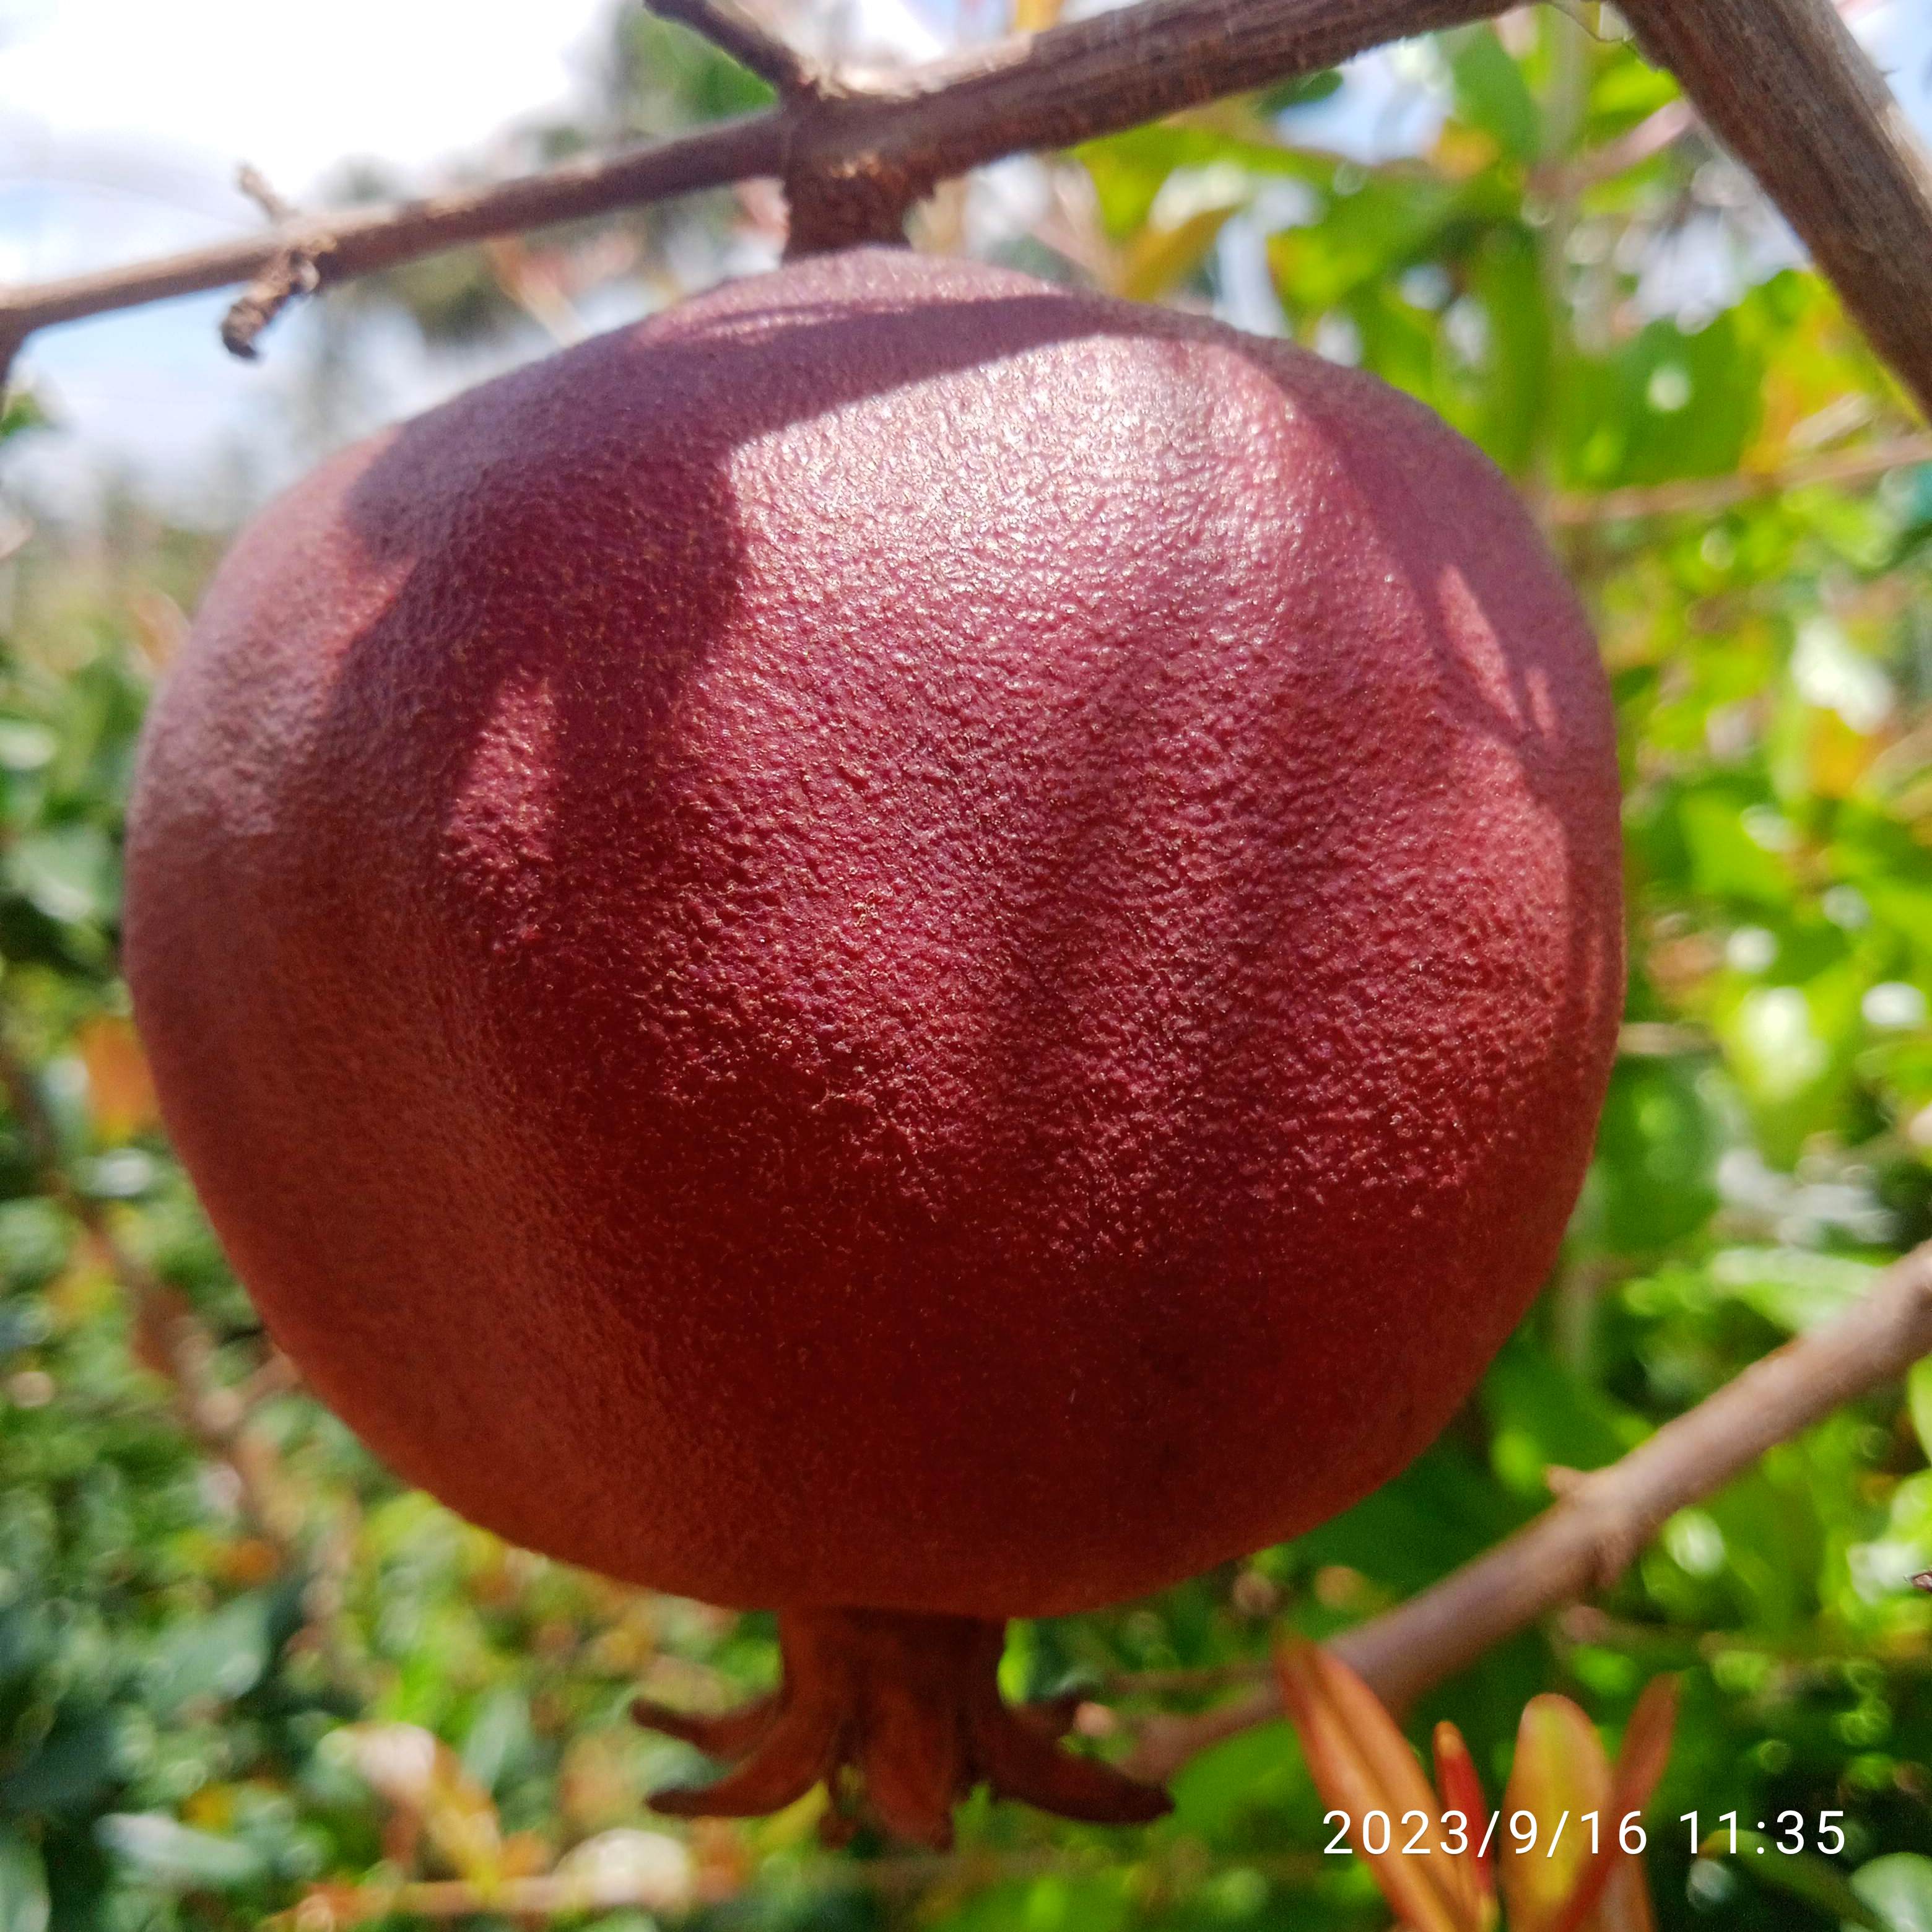
Label: Alternaria